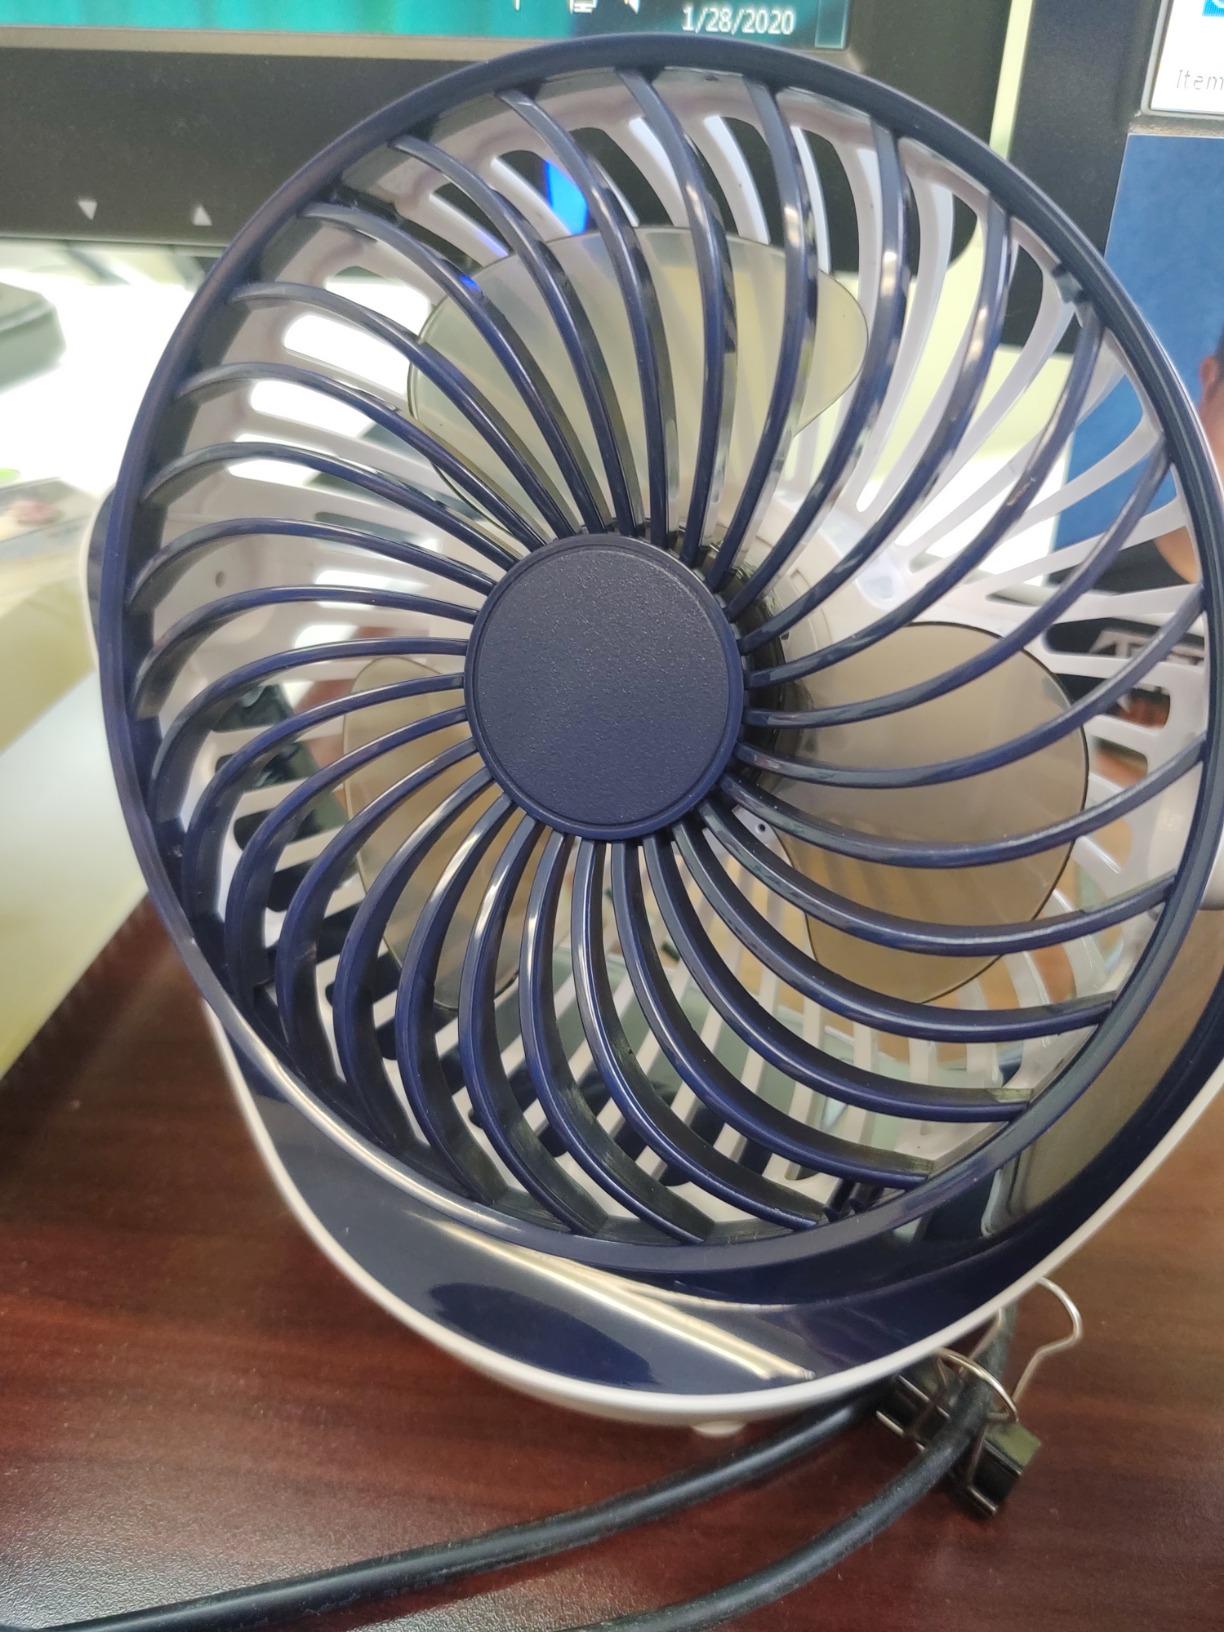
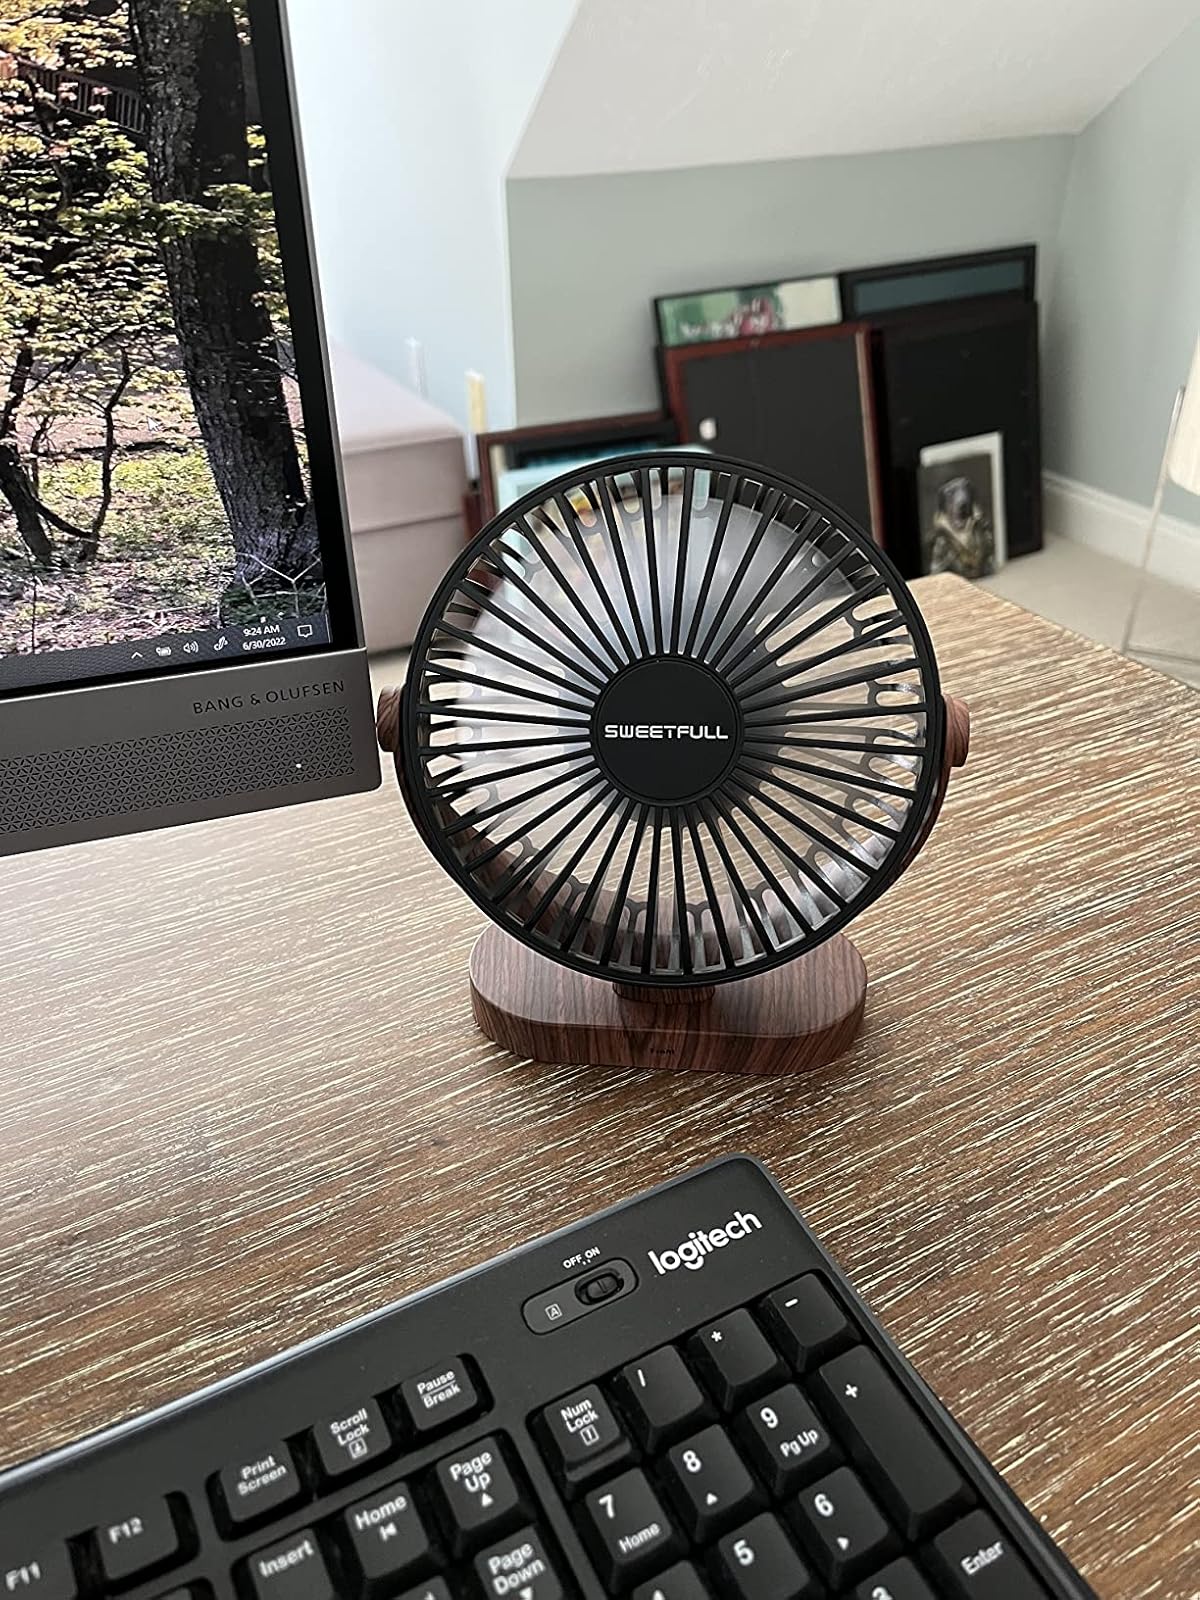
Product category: fan
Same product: no